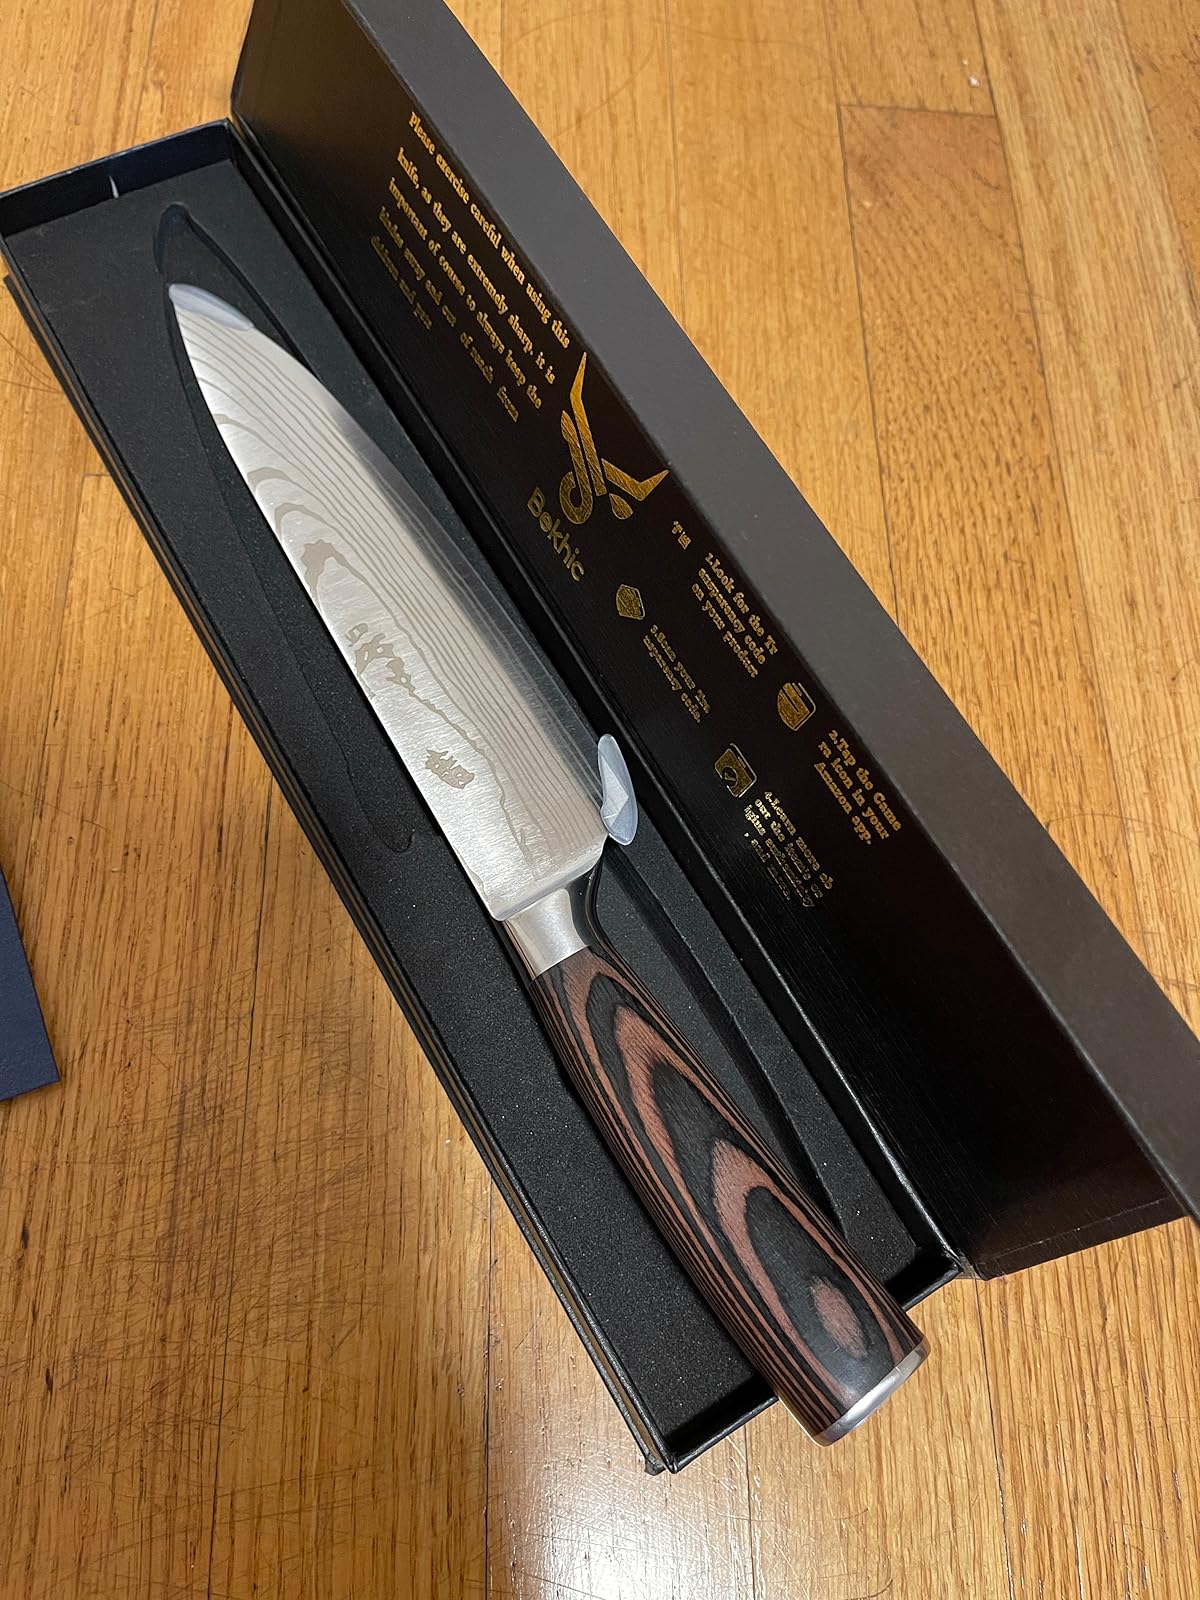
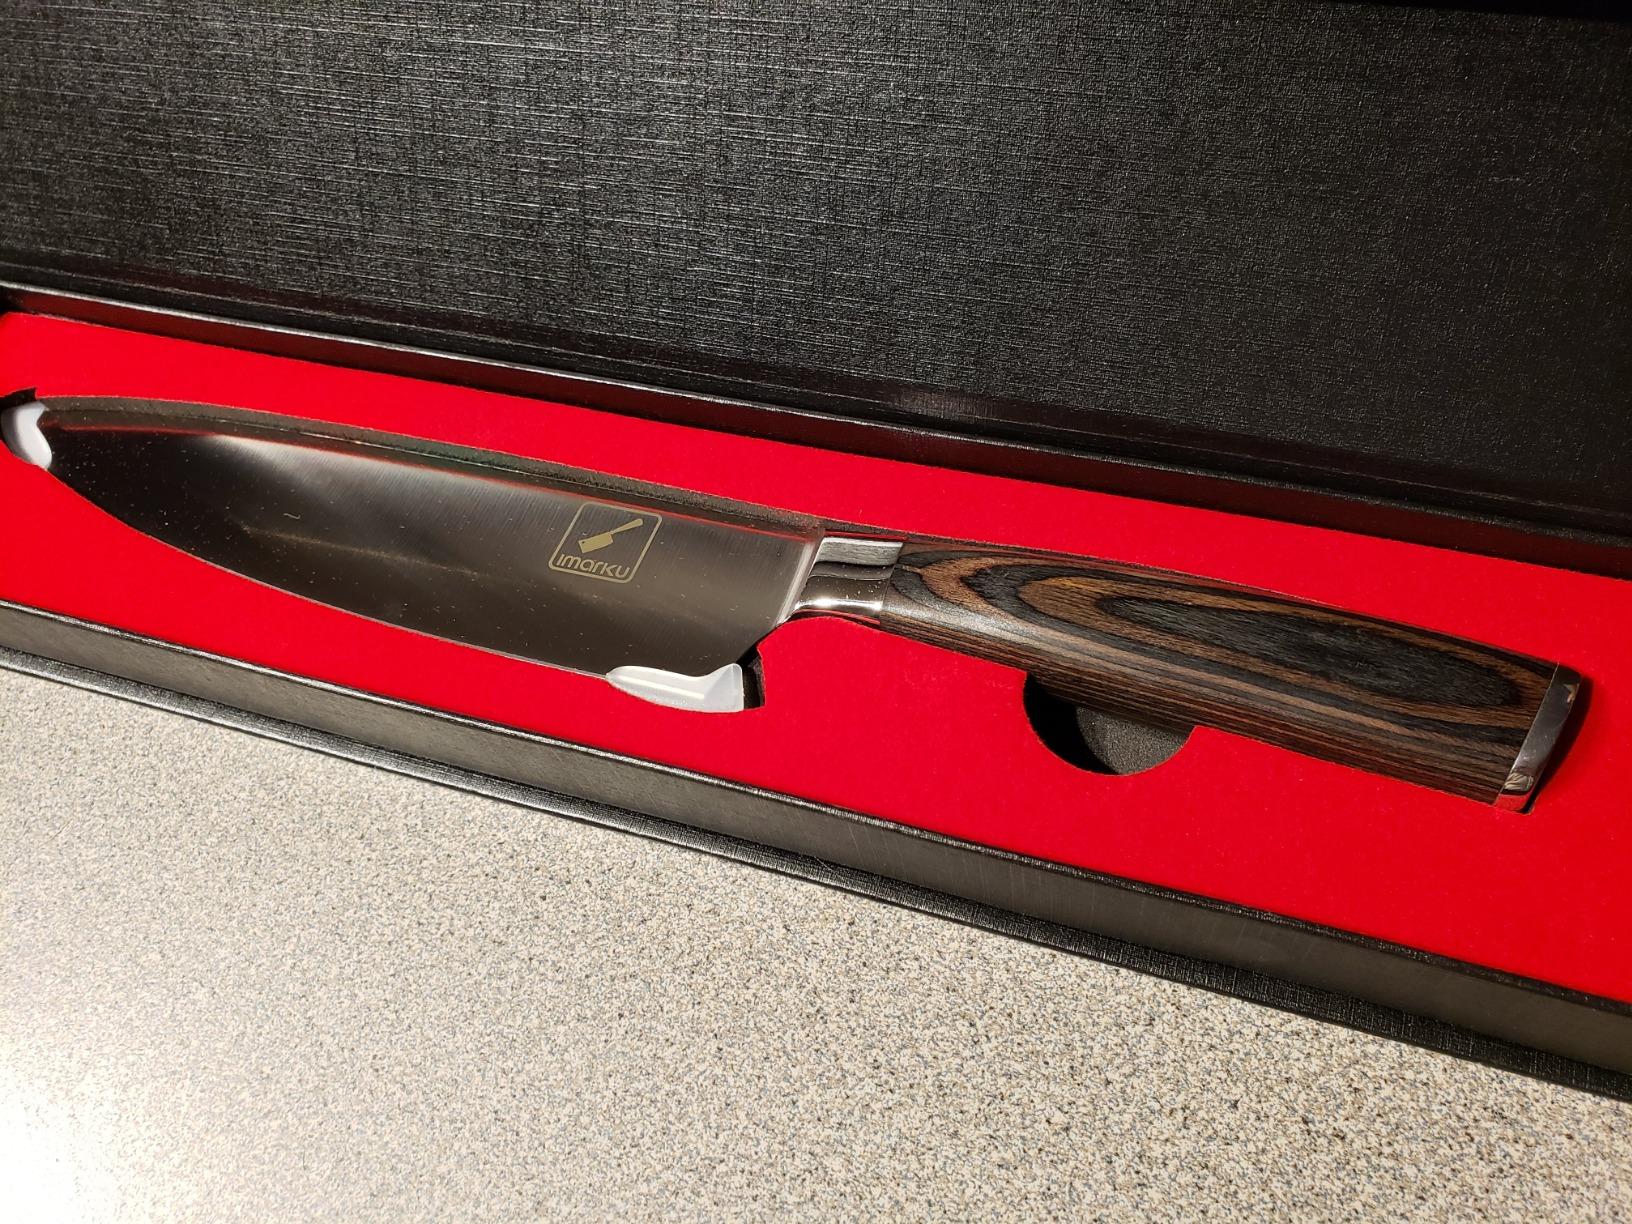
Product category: items_knife
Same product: no